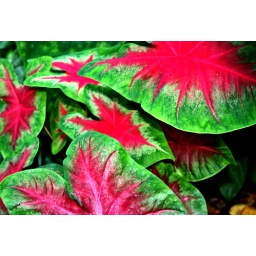
These are red elephant ears I planned in my backyard.